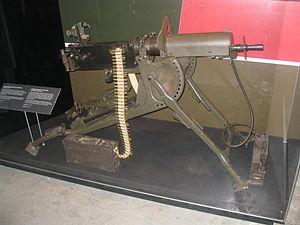
La Maschinengewehr 08 est une mitrailleuse allemande du début du XXᵉ siècle. Emblématique de la Grande Guerre, elle reste la plus célèbre des Maxim. Elle fut inventée par le britannique d'origine américaine Hiram Stevens Maxim et produite par les Arsenaux impériaux allemands. Sa puissance de feu, considérable pour l'époque, en fit une arme redoutable qui a permis de stopper de nombreuses charges d'assaillants.